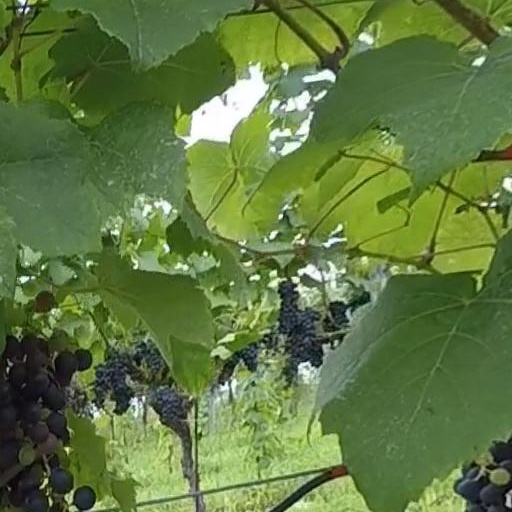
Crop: grape